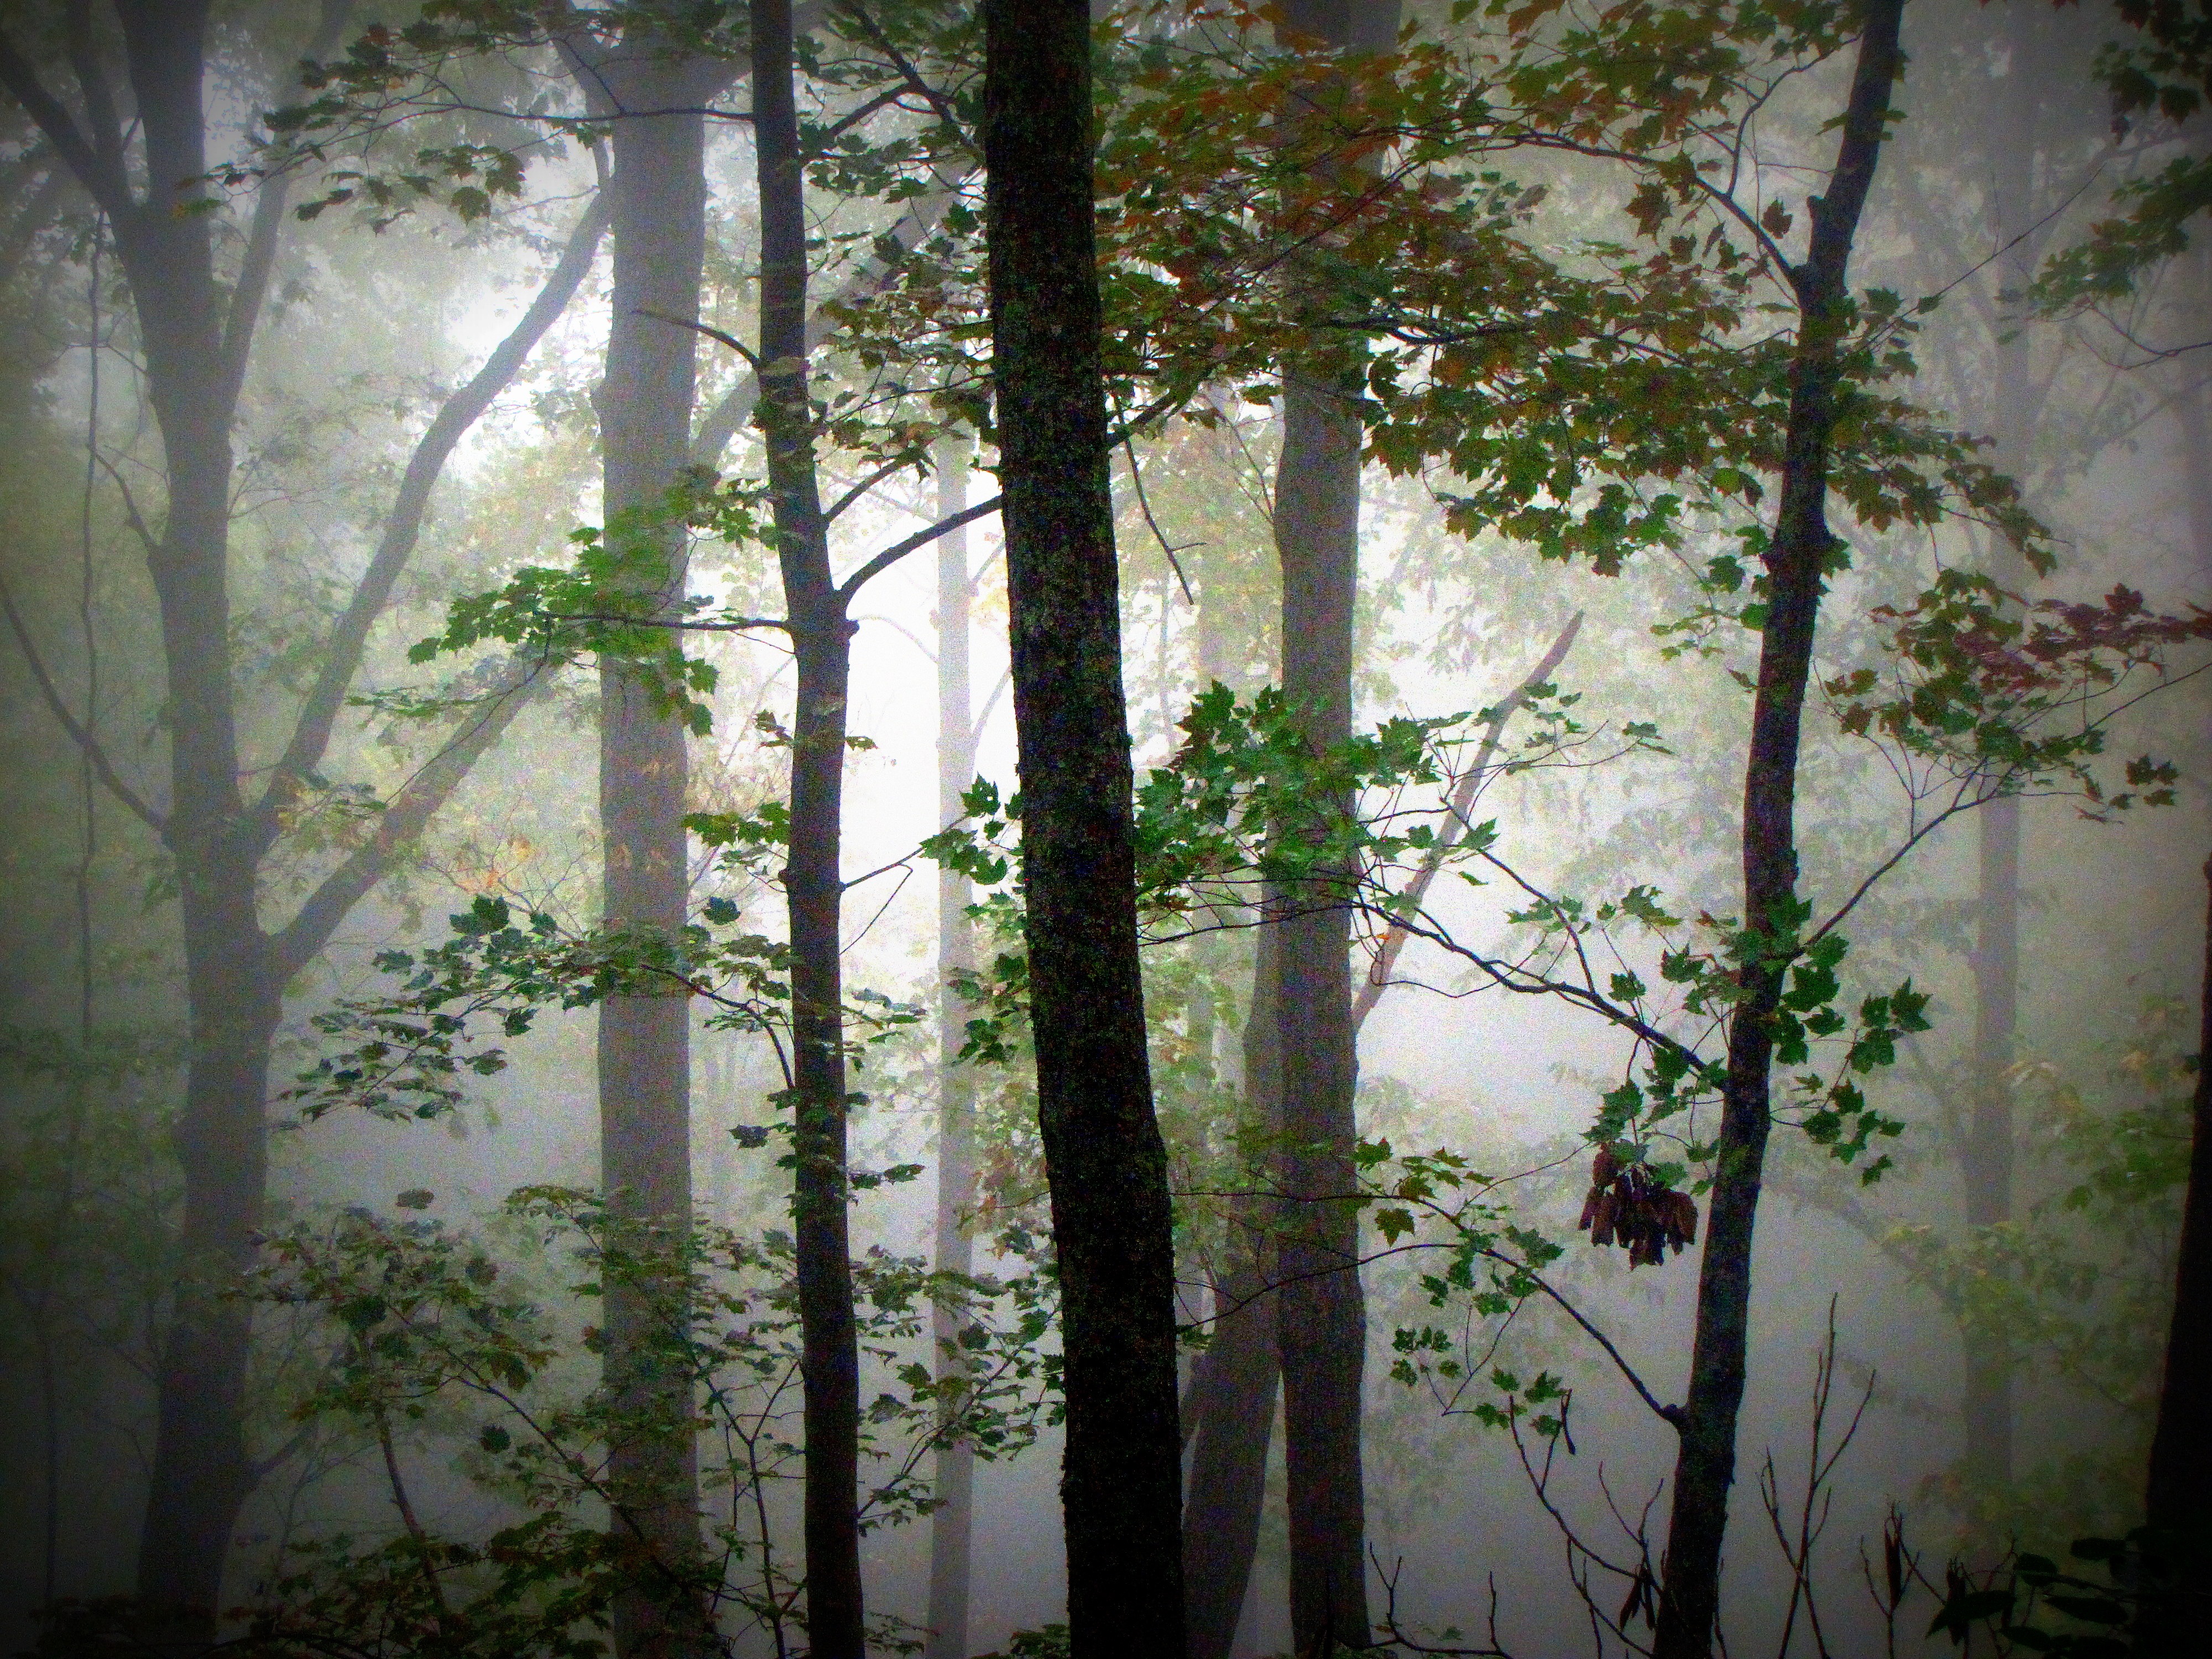
landscape, tree, nature, forest, branch, plant, fog, sunlight, morning, leaf, flower, jungle, botany, garden, flora, trees, rainforest, woodland, habitat, ecosystem, natural environment, atmospheric phenomenon, woody plant